Freemans Bay

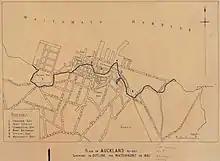
Waterfront in ca 1930, with the older coastline of 1841 also shown as a darker line. Freemans Bay to the left.

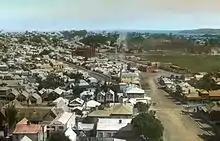
Lower Freemans Bay and Victoria Park, sometime in the early 20th century, looking west along Wellesley Street West.

Since the turn of the 20th century, extensive land reclamation (partly using stone quarried from nearby headlands) has seen Freemans Bay itself disappear. The reclamation of the old bay began in 1873 and was finished in 1901. Victoria Park was created on most of the resulting flat area. It is still public land used mostly for sports purposes.